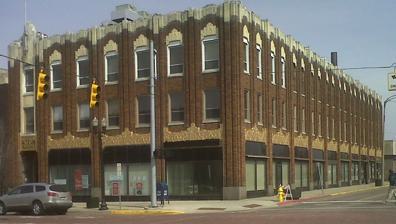
Building: The Paterson Building
Country: United States of America
Year built: 1931
The Paterson Building General information Status Completed Address 653 S. Saginaw St. Town or city Flint, MI 48502 Country United States Coordinates 43°00′52″N 83°41′20″W / 43.0144°N 83.6889°W / 43.0144; -83.6889 Landlord Communities First, Inc. Exterior Art Deco Terracotta The Paterson Building is a historic structure located at 653 South Saginaw Street and Third Street in Flint, Michigan . It was built by William A. Paterson of the W. A. Paterson Company who first built carriages there starting in 1869. He switched to manufacturing automobiles in 1909, and the company built well-regarded automobiles until 1923. The building was damaged by fire and rebuilt in 1931 in the art deco style . The Paterson building had been owned by Thomas W. Collison Jr. of the Collison Family for 30 years under their parent corporation Thomas W. Collison & Co., Inc. It was sold in 2019 to former NBA basketball player Morris Peterson 's Flintstone Investment Group. In 2023 Peterson lost ownership of the building and the building was returned to the Collison Family.  In January 2024, the Charles Stewart Mott Foundation awarded a $3.5 million grant to Communities First, Inc., a Flint-based nonprofit community development corporation, allowing the organization to purchase and rehabilitate the building. This redevelopment project is currently ongoing. The building has three office floors with a full garage in the basement level. The building consists of mainly law and medical offices. There are also retail stores on the Third Street side. The building's rich Art Deco design has been maintained throughout the interior and exterior of the building. References ^ Kimes, Beverly Rae ; Clark Jr., Henry Austin (1996). Standard Catalog of American Cars 1805-1942 (3rd ed.). Krause Publications. ISBN 978-0-87341-428-9 . ^ a b Flinn, Gary (2017). Hidden History of Flint . Charleston, SC: The History Press. p. 48. ISBN 9781625858412 . ^ https://www.mlive.com/news/flint/2024/01/mott-foundation-aims-to-save-two-condemned-landmark-buildings-in-flint-with-35m-grant.html